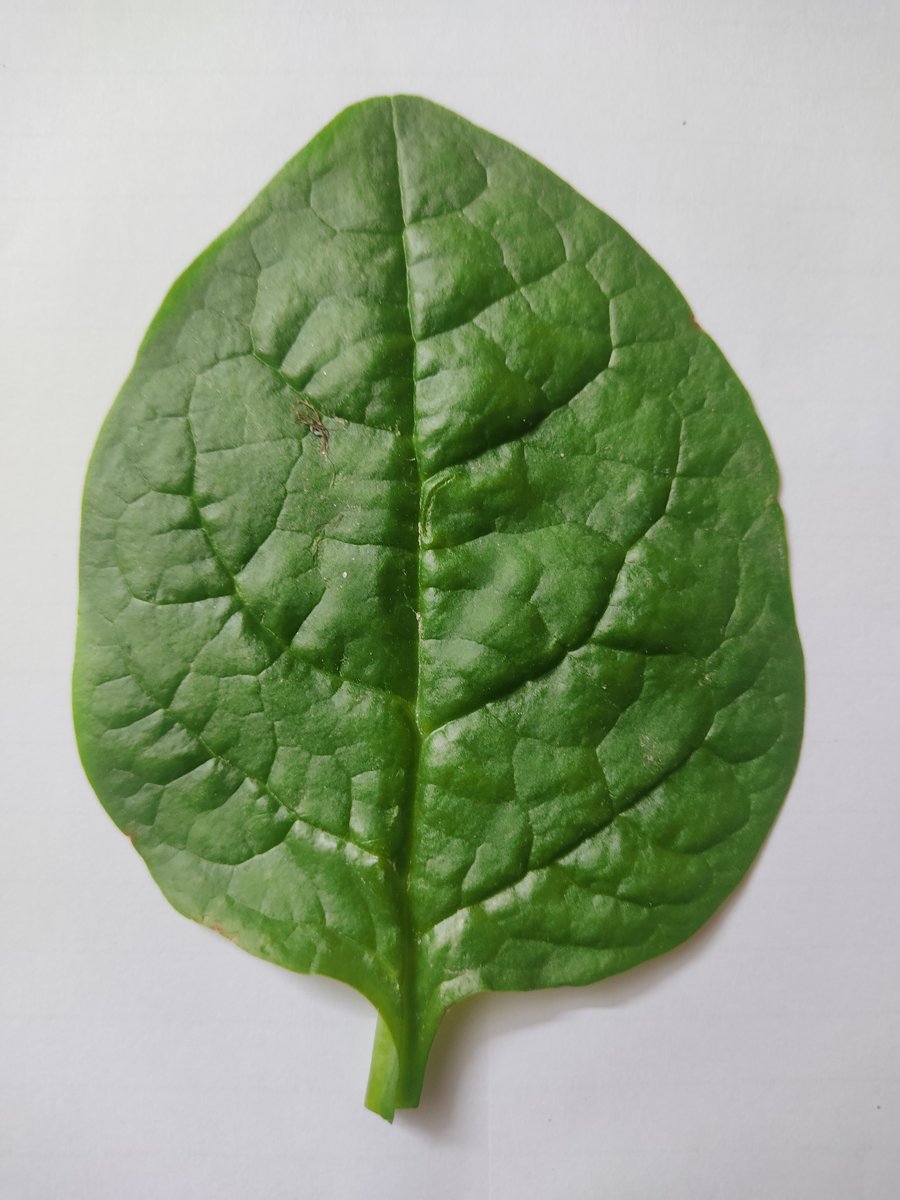
Label: Healthy-Leaf